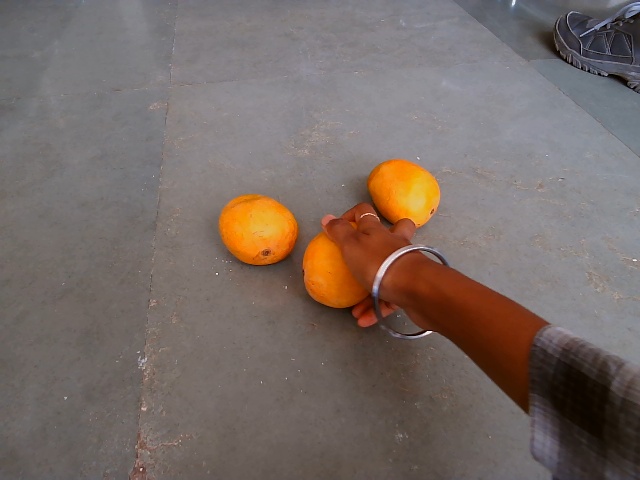
Label: Ripe_Mango